John II, Duke of Bavaria

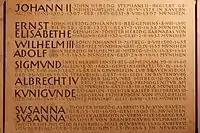
Memorial plaque to the Wittelsbacher buried in the crypt of Frauenkirche.

From 1375 to 1392 John ruled in Bavaria-Landshut with his brothers Stephen III and Frederick. In 1385 John II and his wife inherited a third of County of Gorizia with Lienz, but already in 1392 he sold his part to the Habsburgs. In 1392 John initiated a new partition of Bavaria since he refused to finance the Italian adventures of his brothers who were both married with daughters of Bernabò Visconti but also Stephen's expensive holding of court. The duchy of Bavaria-Landshut then was reduced since Bavaria-Ingolstadt and Bavaria-Munich were created. Frederick kept Bavaria-Landshut while Stephen received Bavaria-Ingolstadt which he soon treated as a disadvantage. Therefore, John ruled Bavaria-Munich for three years only until 1395, then he shared his power again with Stephen after an armed conflict between both brothers.